North Tyneside Steam Railway

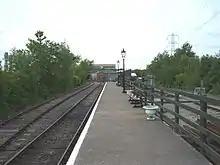
Middle Engine Lane platform, looking north

In 1982/4 North Tyneside Council acquired the test sheds as the nucleus for a transport museum. A partnership was formed between Tyne and Wear Museums and the council, to construct a steam hauled passenger railway rather than a static transport museum. The North Tyneside Steam Railway Association formed at the site after the Monkwearmouth Station Museum Association relocated to Middle Engine Lane, bringing with them some items of rolling stock they had been restoring in the Monkwearmouth station's goods shed, which was in a deteriorating condition. From 1987, volunteers under supervision conducted the works necessary to relay a single track from the museum to Percy Main. The line was completed in 1989 and the first passenger trains ran in early 1991.